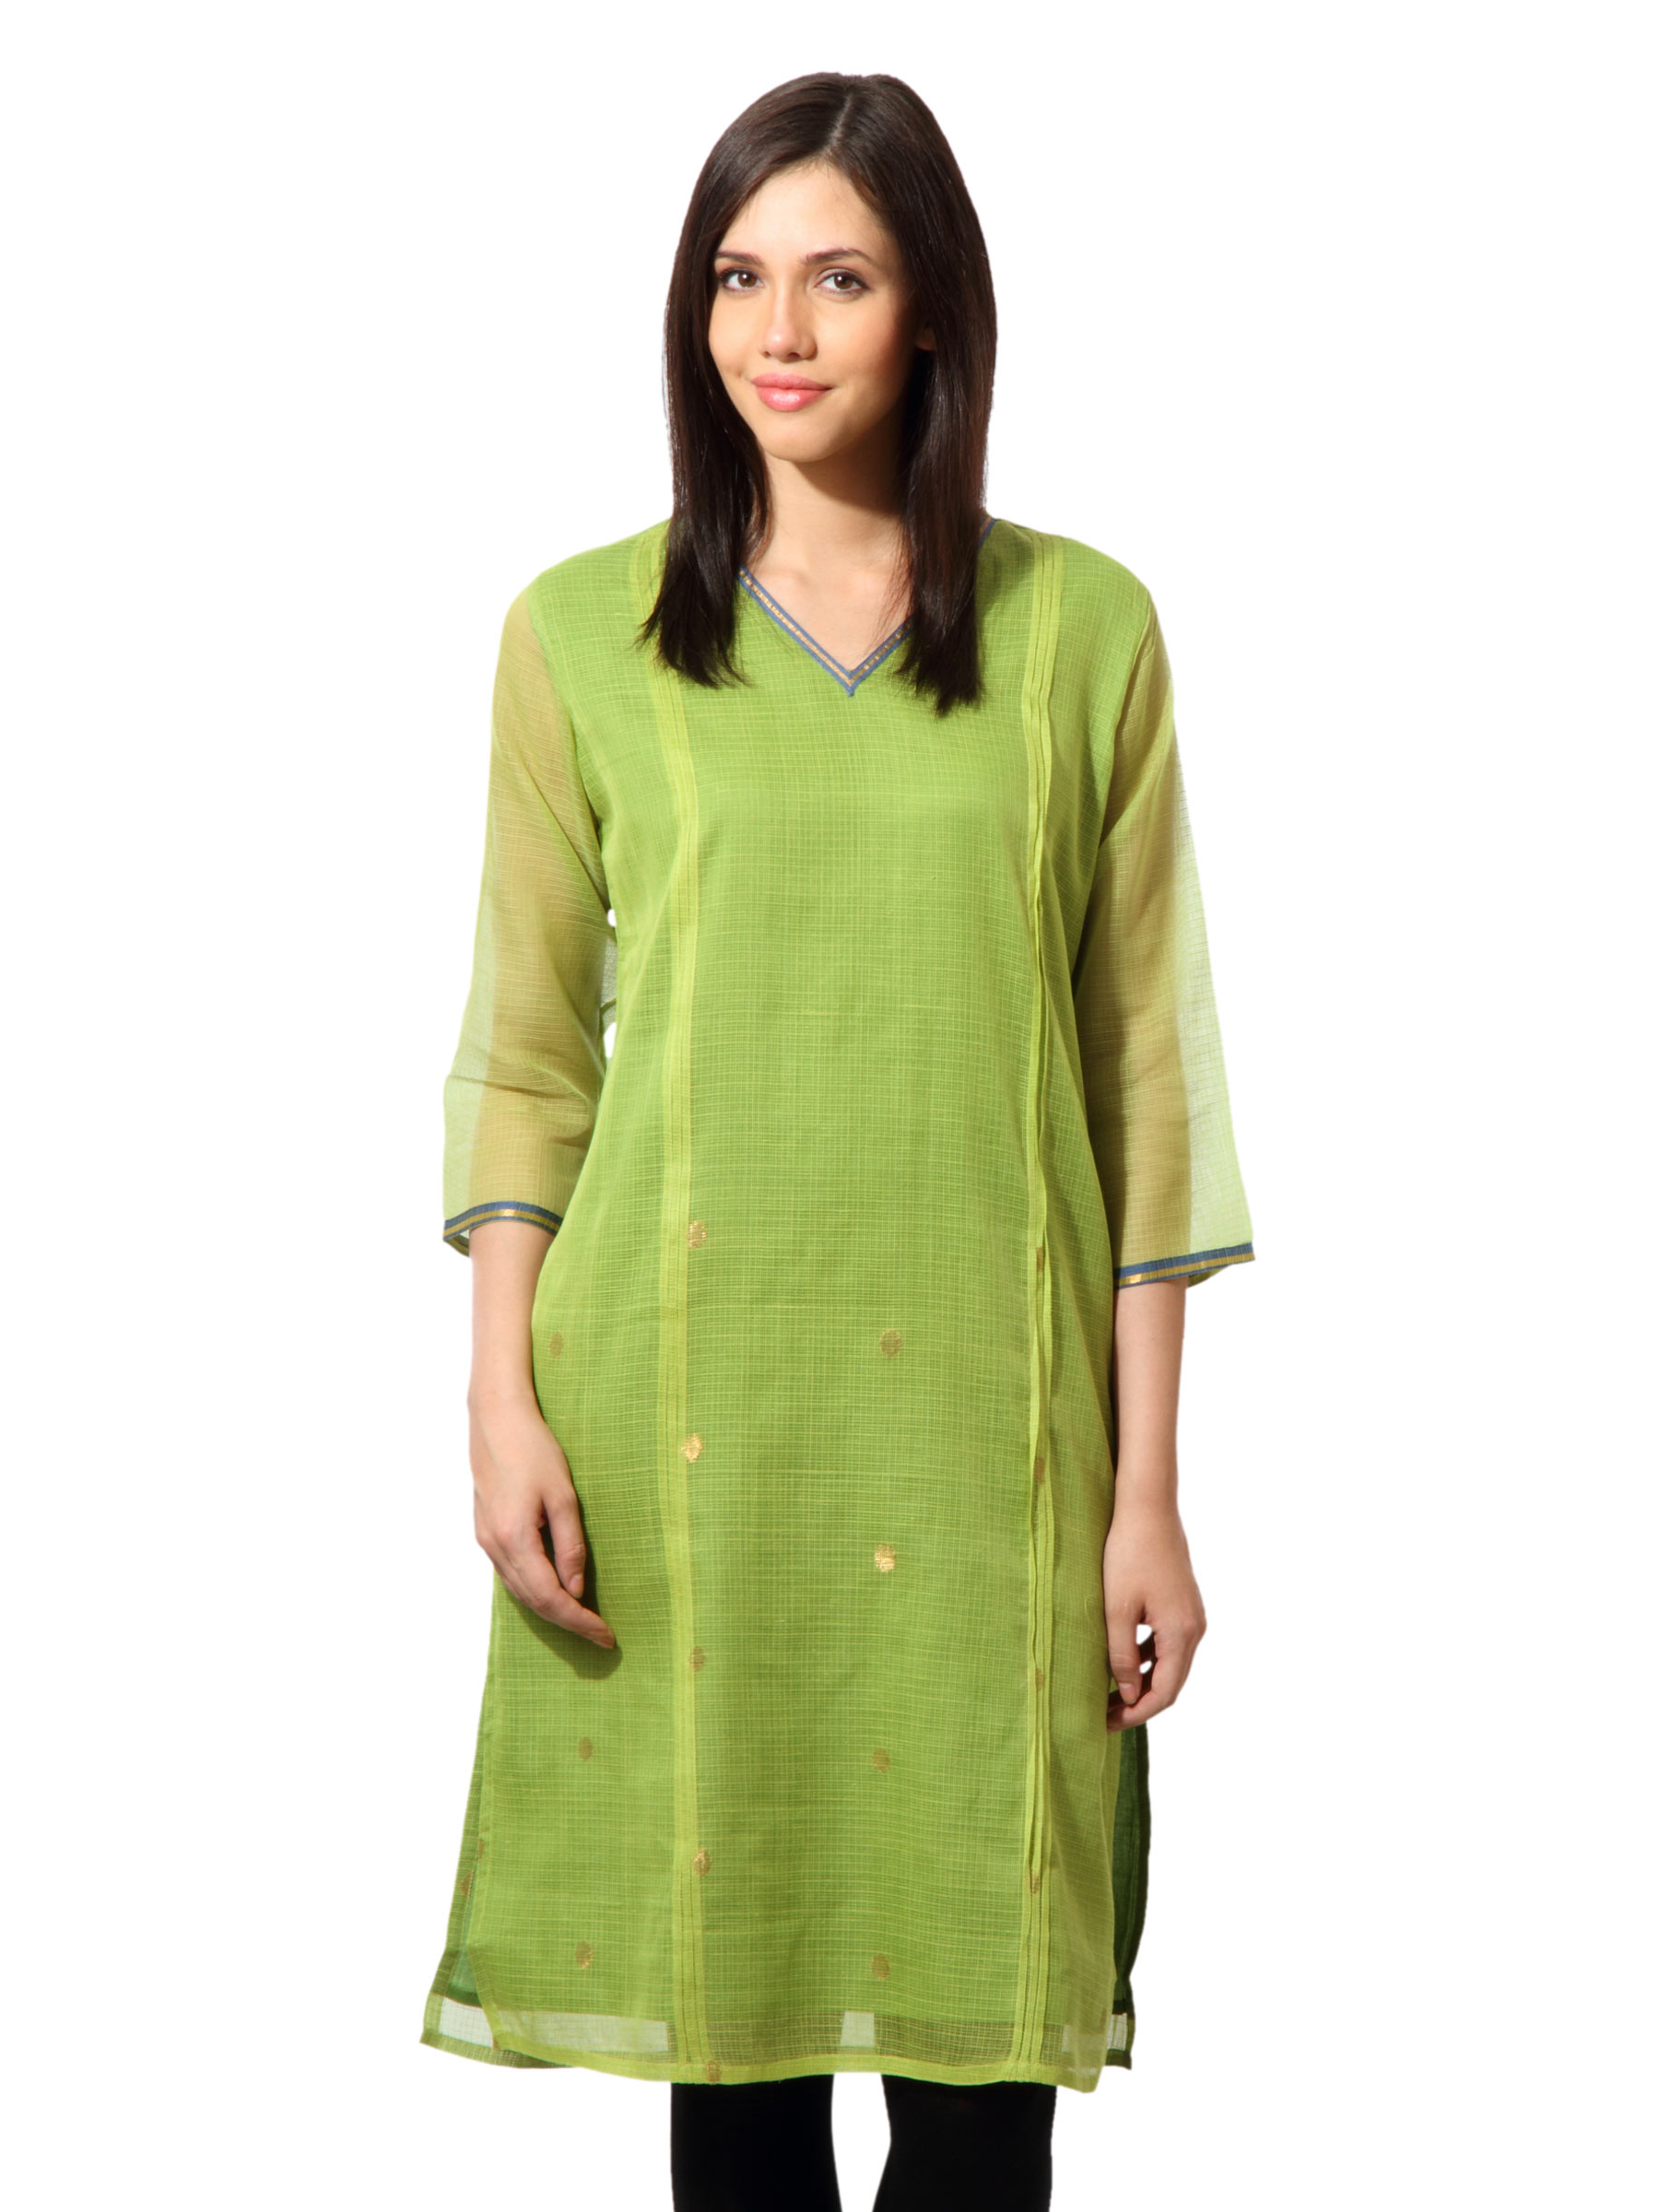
Fabindia Women Green Kurta
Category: Apparel / Topwear / Kurtas
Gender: Women
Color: Green
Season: Summer 2012
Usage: Ethnic